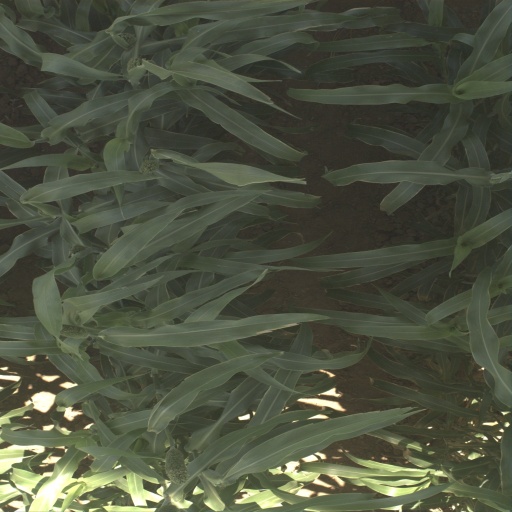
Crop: sorghum